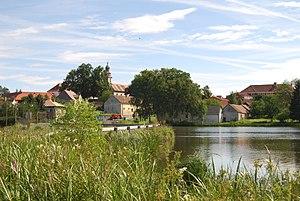
Jankov est une commune du district de Benešov, dans la région de Bohême-Centrale, en République tchèque. Sa population s'élevait à 911 habitants en 2020.